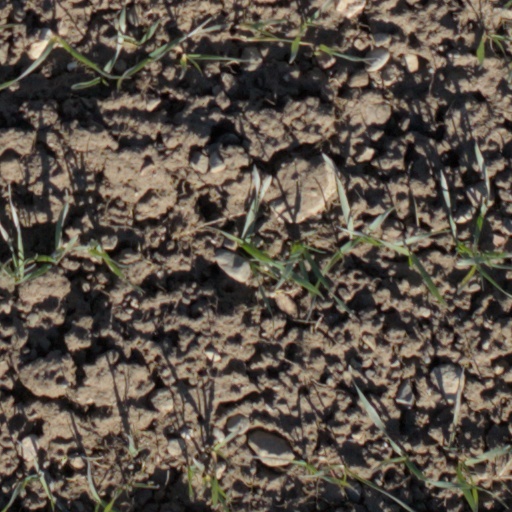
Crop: wheat